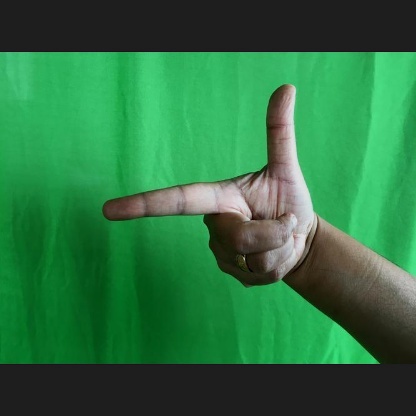
Mudra: Chandrakala